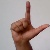
The image shows a hand gesture representing the letter 'L' in Indian Sign Language.